Wendy Moten

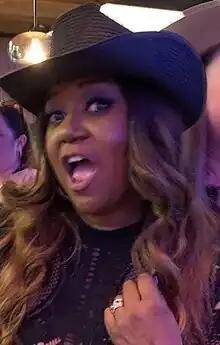
Wendy Moten at Wildhorse Saloon, June 2023.

Wendy Moten (born November 22, 1964) is an American jazz singer. Born in Memphis and based in Nashville, Moten has had a successful career in music, including several major-label solo records, some international hit songs, and a second career as a touring musician.